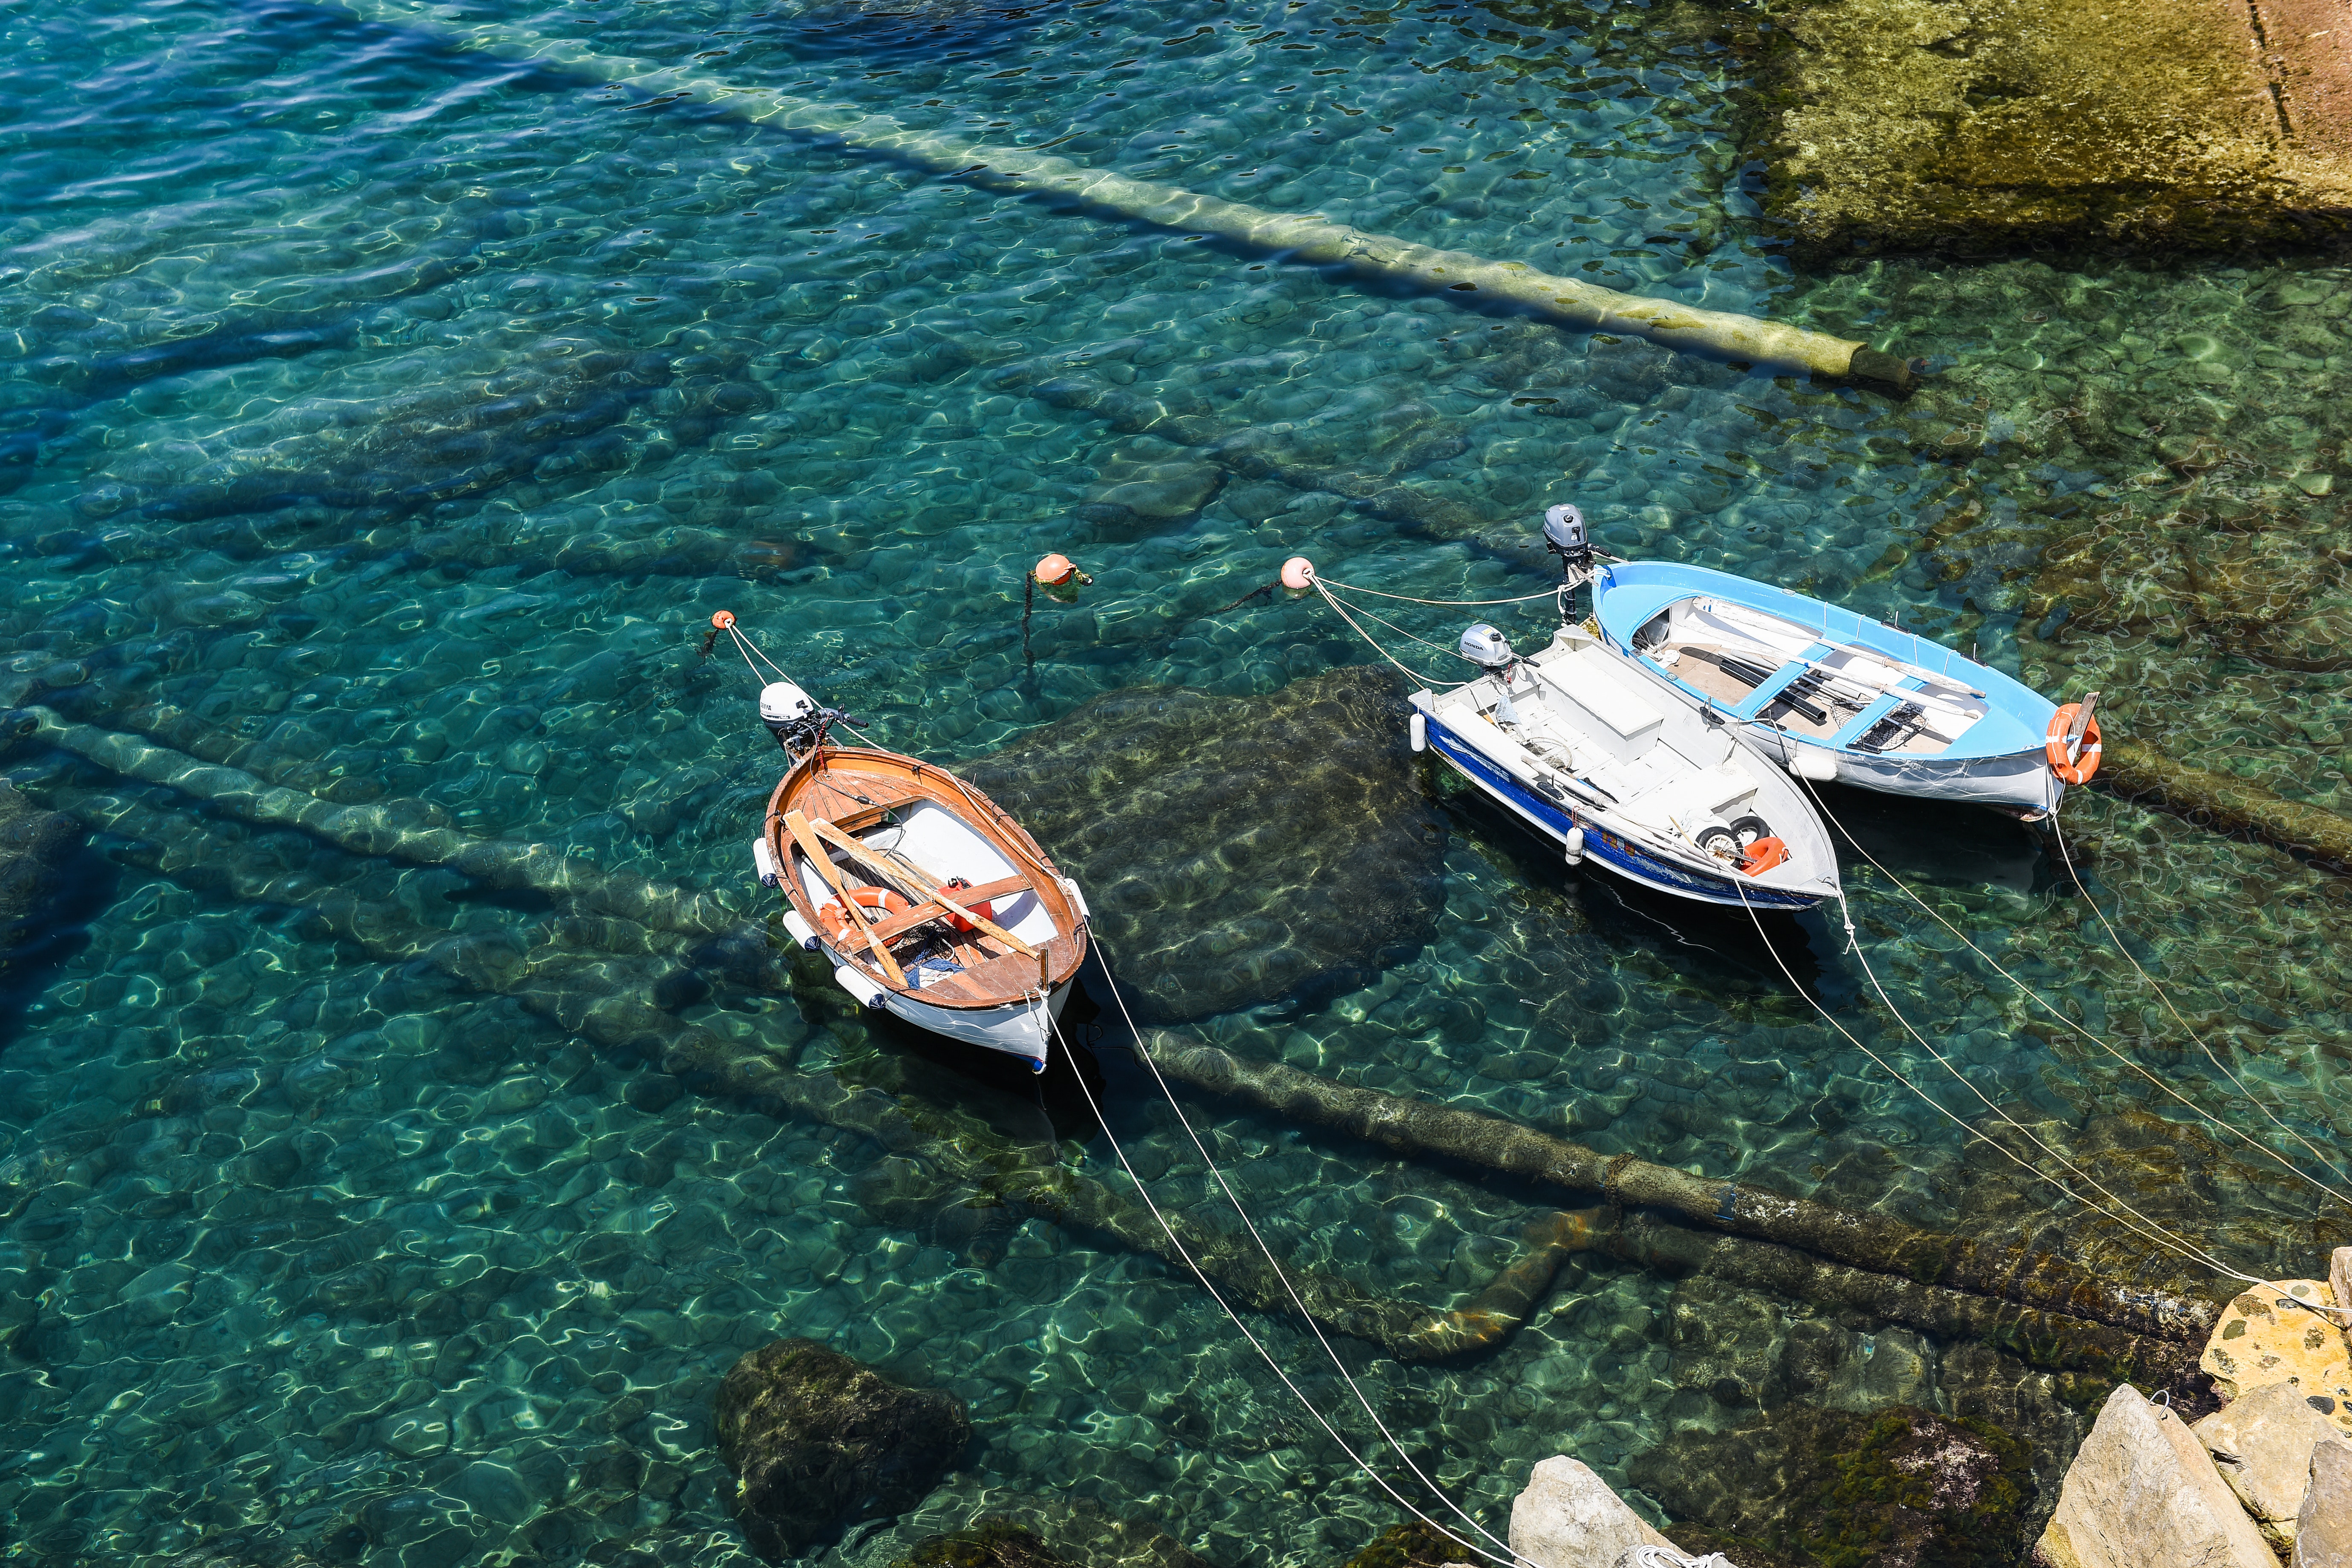
natural, water, boat, vehicle, water resources, watercraft, naval architecture, azure, ship, lake, landscape, leisure, water transportation, recreation, boats and boating equipment and supplies, aerial photography, ocean, boating, island, coast, sea, tourism, tropics, skiff, bird's eye view, channel, transport